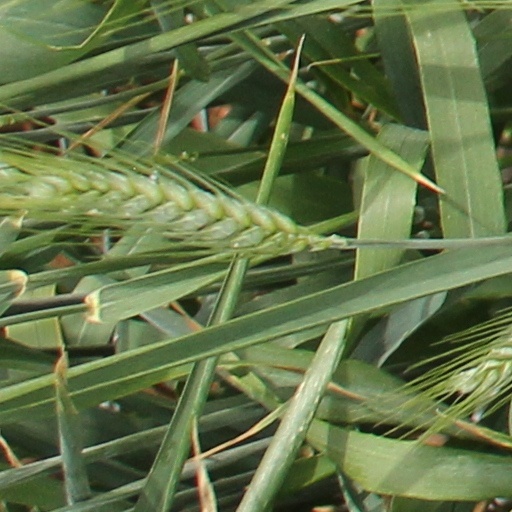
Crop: wheat